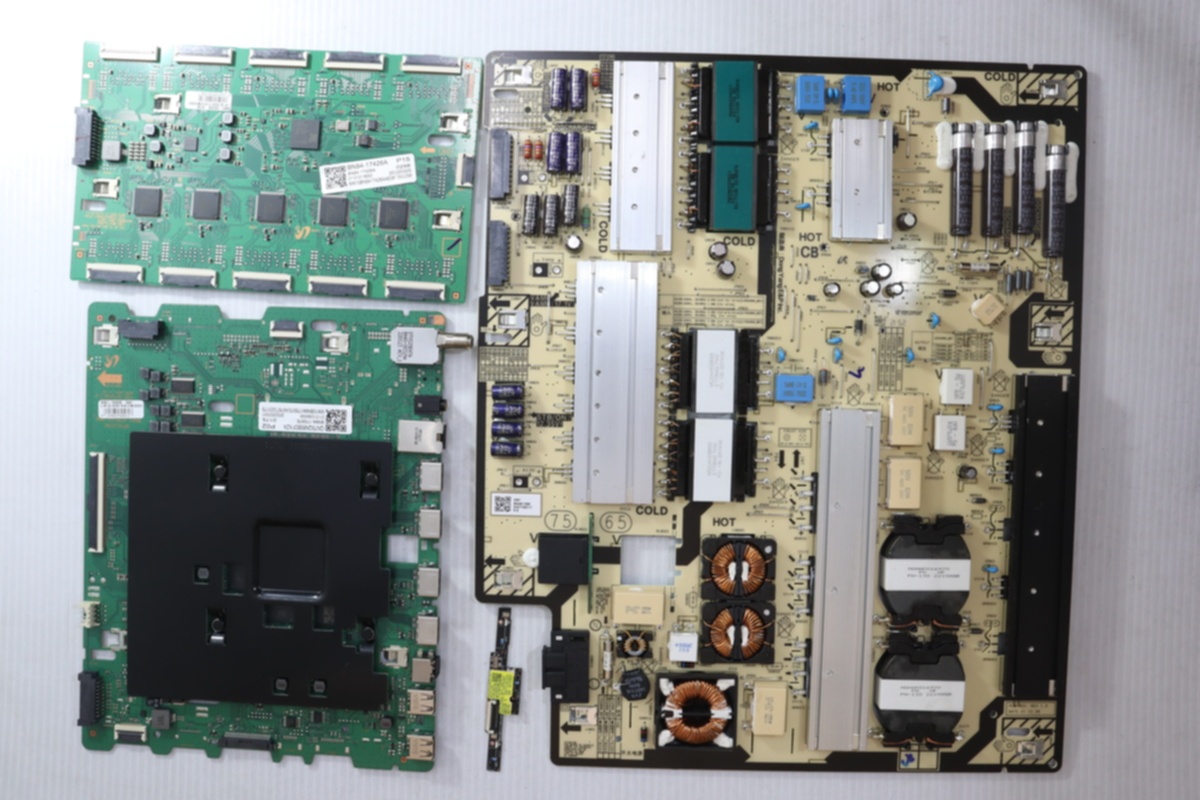
Placas de Televisor para Samsung QN75QN85BDFXZA Kit de Reparacion
Favor de ver la lista de placas asociadas con cada tablero: Open Cell/Panel (not included): HV750QUB-S7B Main Board : BN94-17597E , BN94-17724X Power Supply : BN44-01168A , L75SA8NA_BDY IR Sensor : BN59-01397A , 40-UN7000-FBB2LG
Brand: LYTIO
Category: Electronics > Circuit Boards & Components > Printed Circuit Boards > Television Circuit Boards